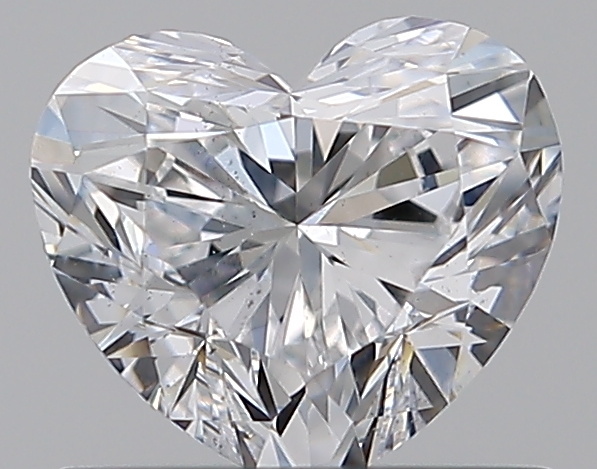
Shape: heart
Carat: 0.82
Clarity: VS2
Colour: D
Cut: EX
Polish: EX
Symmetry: EX
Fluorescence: N
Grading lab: GIA
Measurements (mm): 5.59 x 6.32 x 3.75